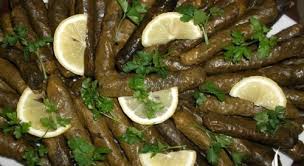
Yemek: yaprak_sarma